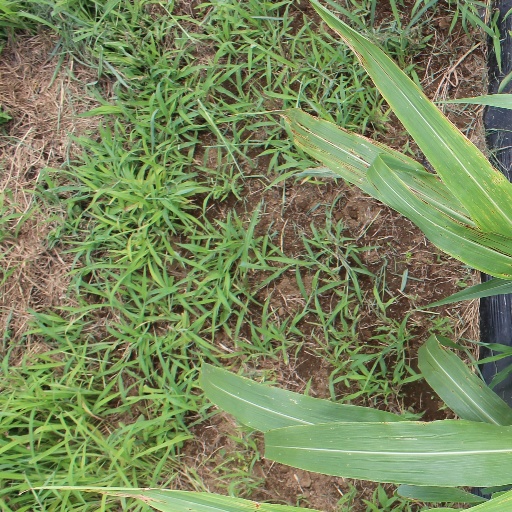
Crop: sorghum